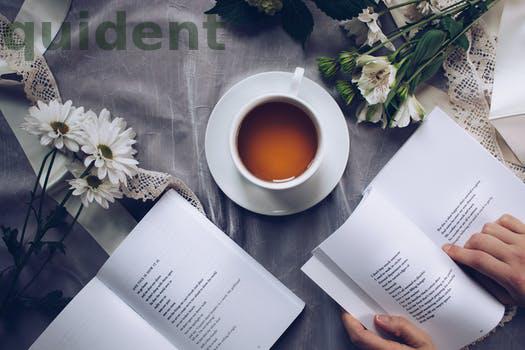
Label: Watermark